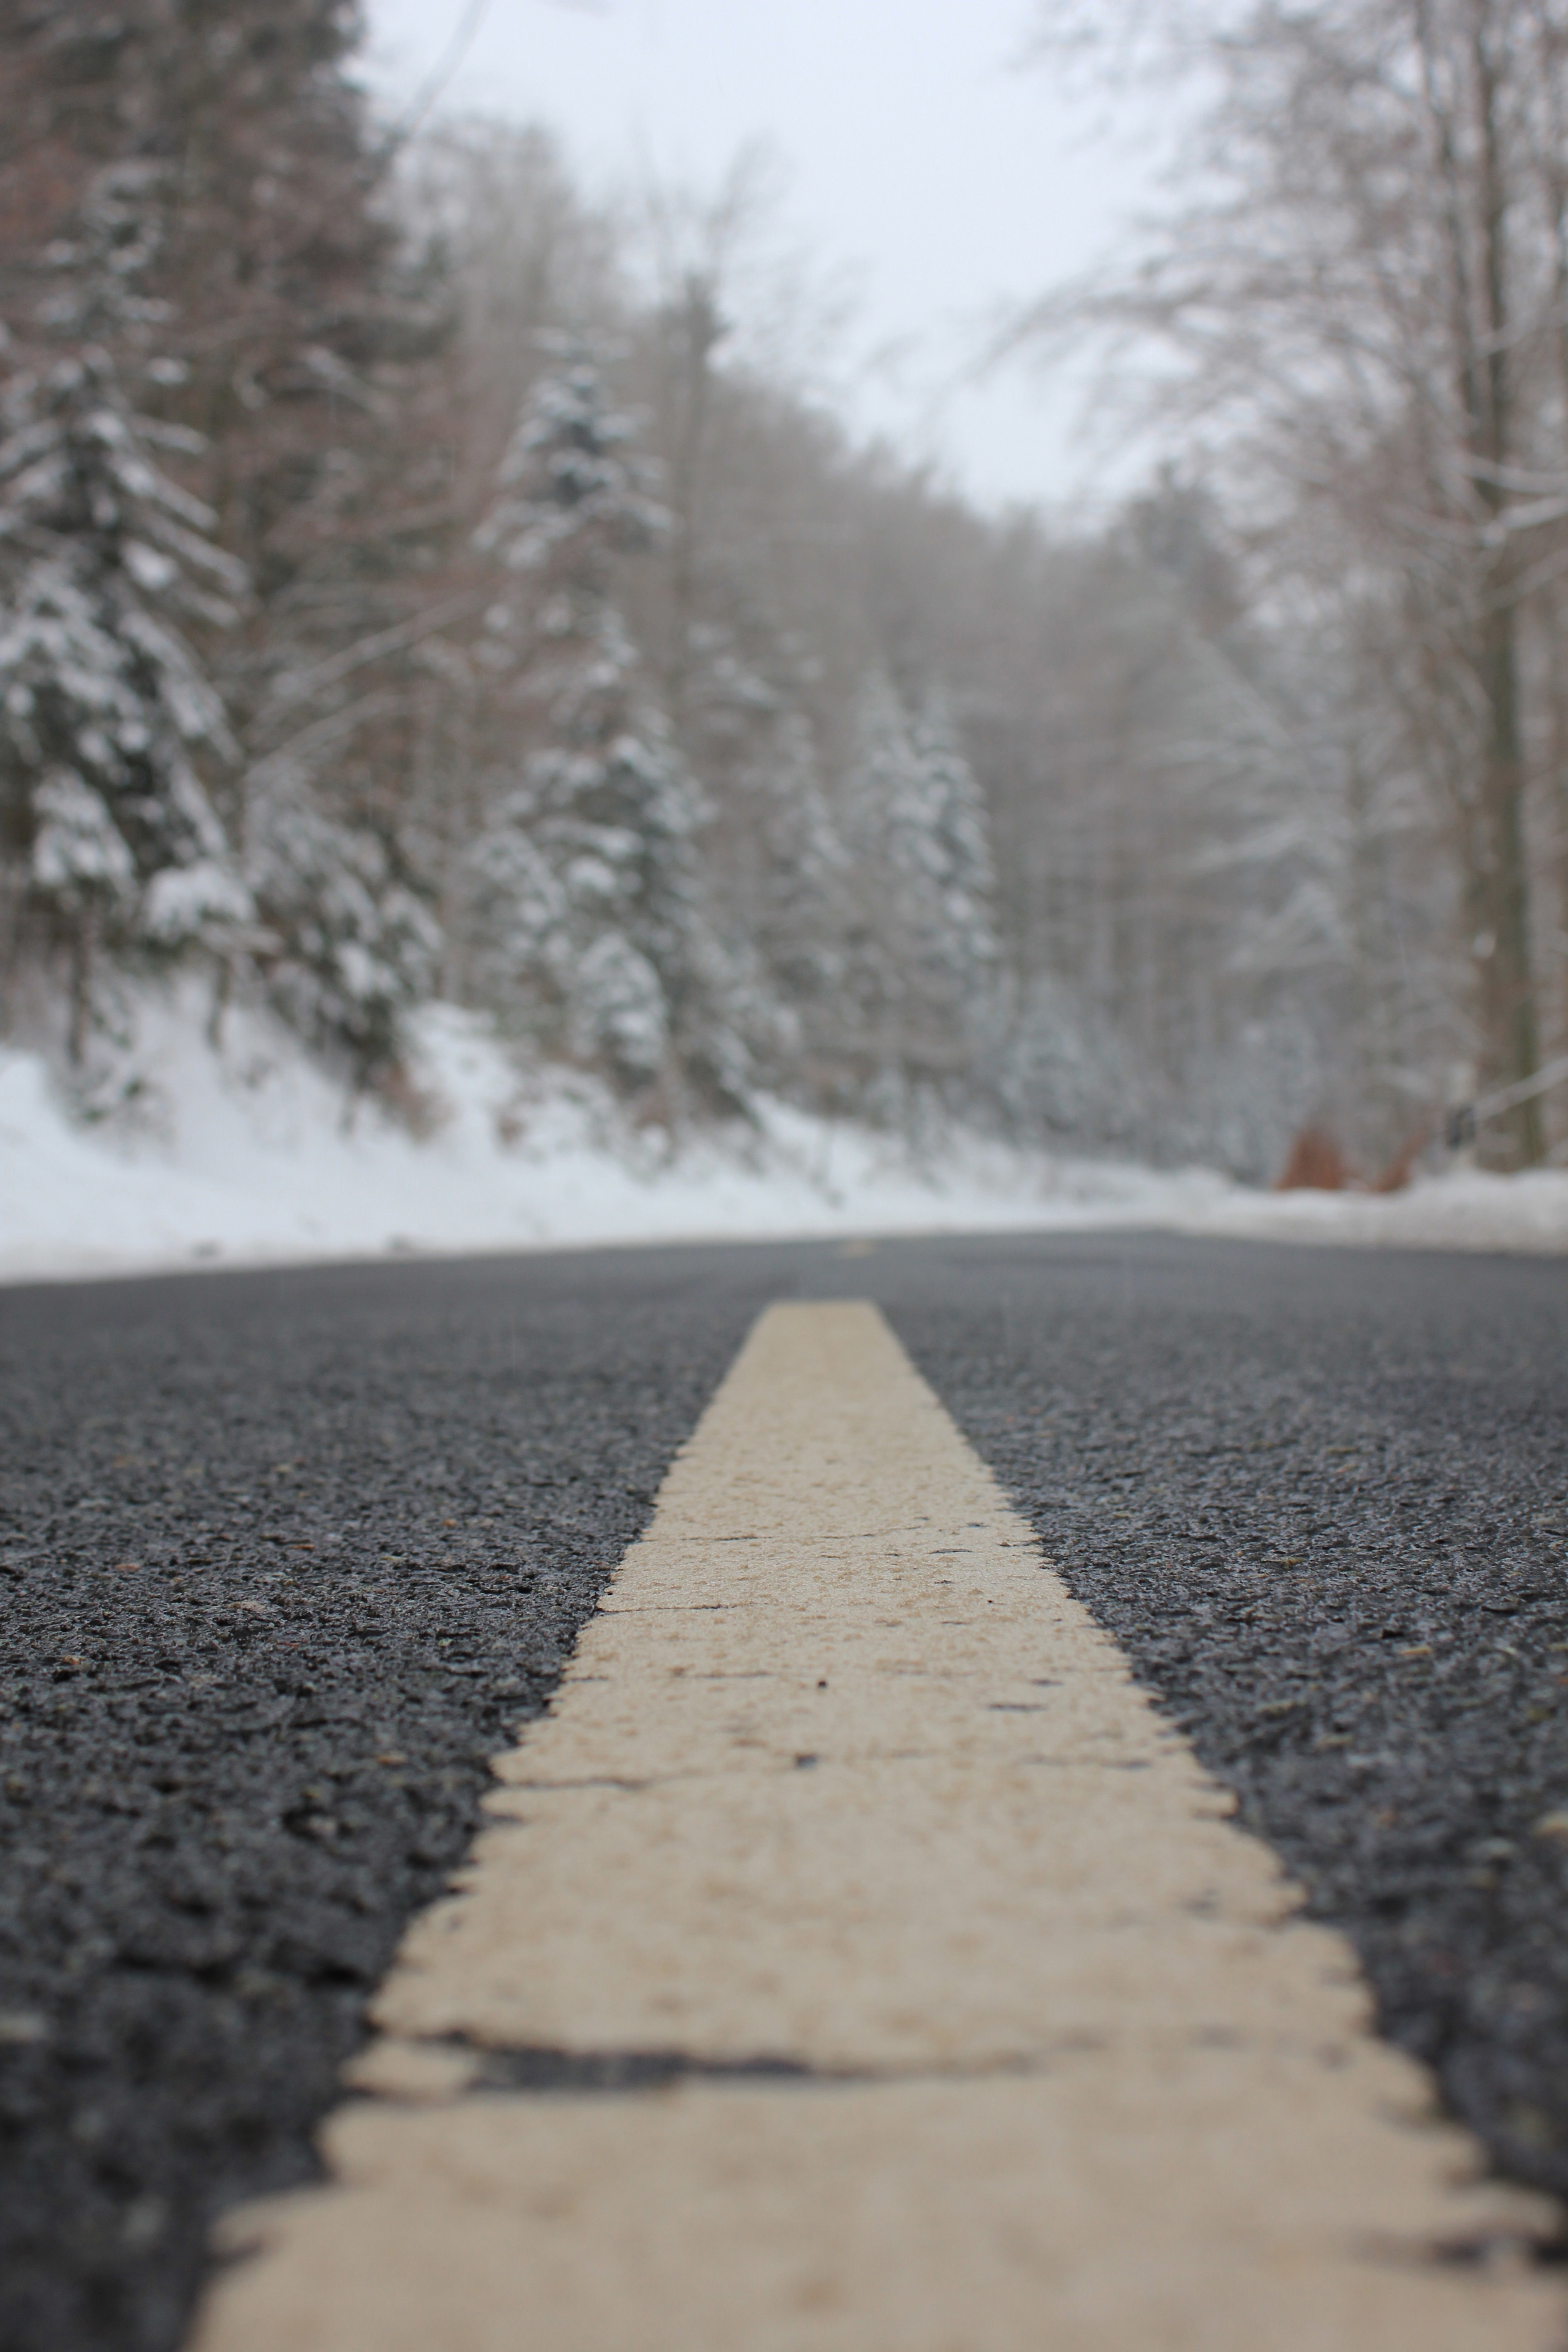
snow, winter, morning, frost, asphalt, weather, season, freezing, road surface